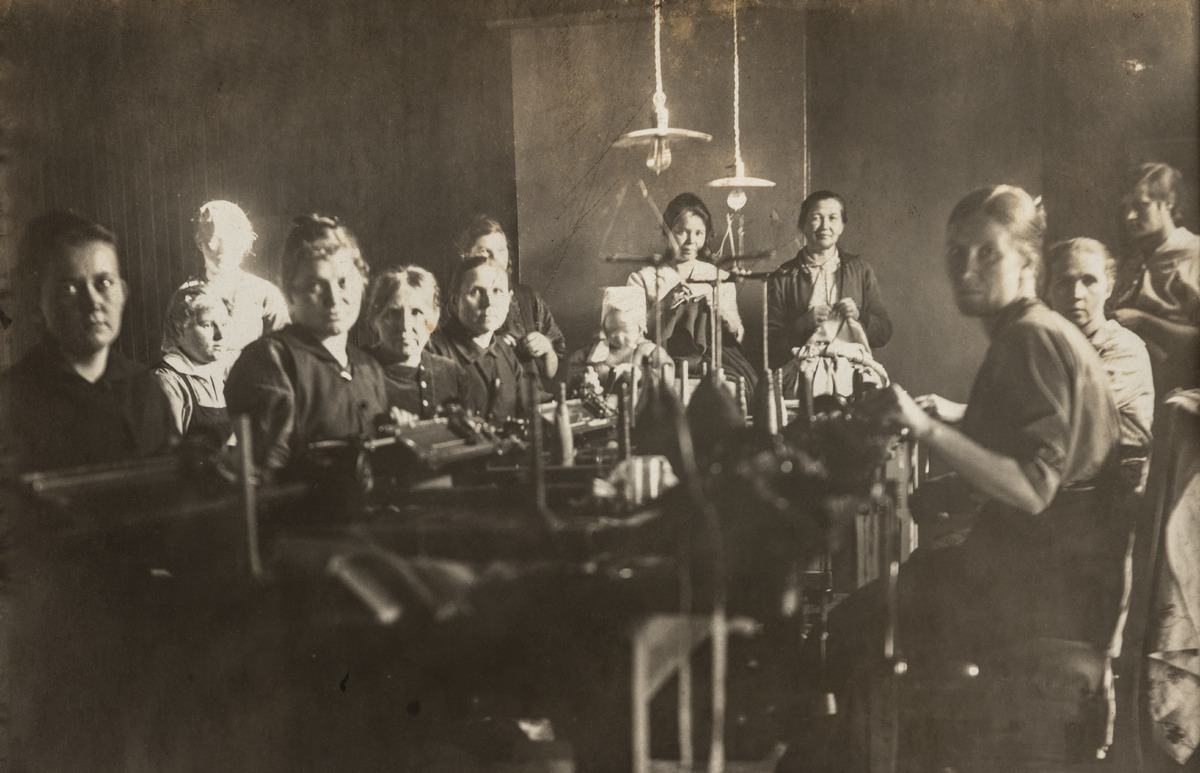
Helsinkiläisiä kutojia ompelukoneiden ääressä ja tekemässä käsitöitä
sisällön kuvaus: Helsinkiläisiä kutojia ompelukoneiden ääressä ja tekemässä käsitöitä. mustavalkoinen
Ajankohta: kuvausaika 1907
Aiheet: käsityöt, kankaat, kutominen, naiset, kampaukset, suojavaatteet, valaisimet, ompelukoneet, paidat, vaateteollisuus, sähkö